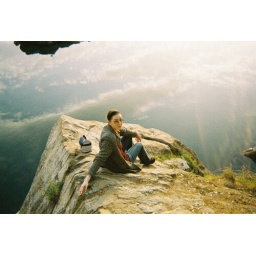
The reflection on the water was beautiful. It's like I'm on a rock in the sky.